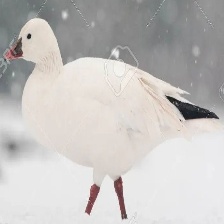
Species: SNOW GOOSE
Scientific name: ANSER CAERULESCENS
ImageNet parent category: goose